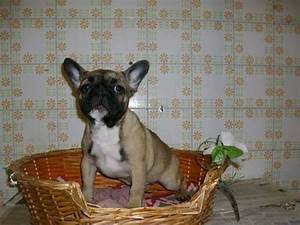
Label: dog